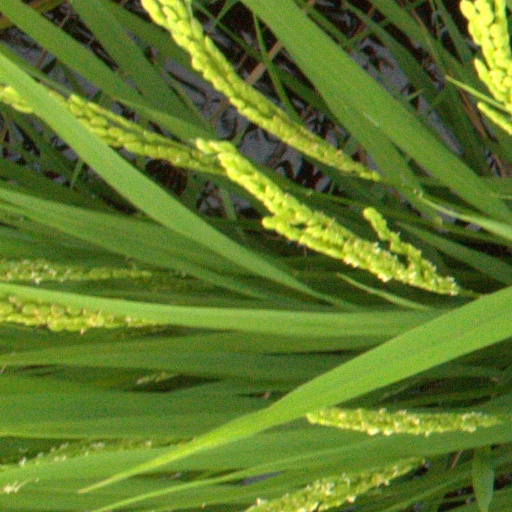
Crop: rice